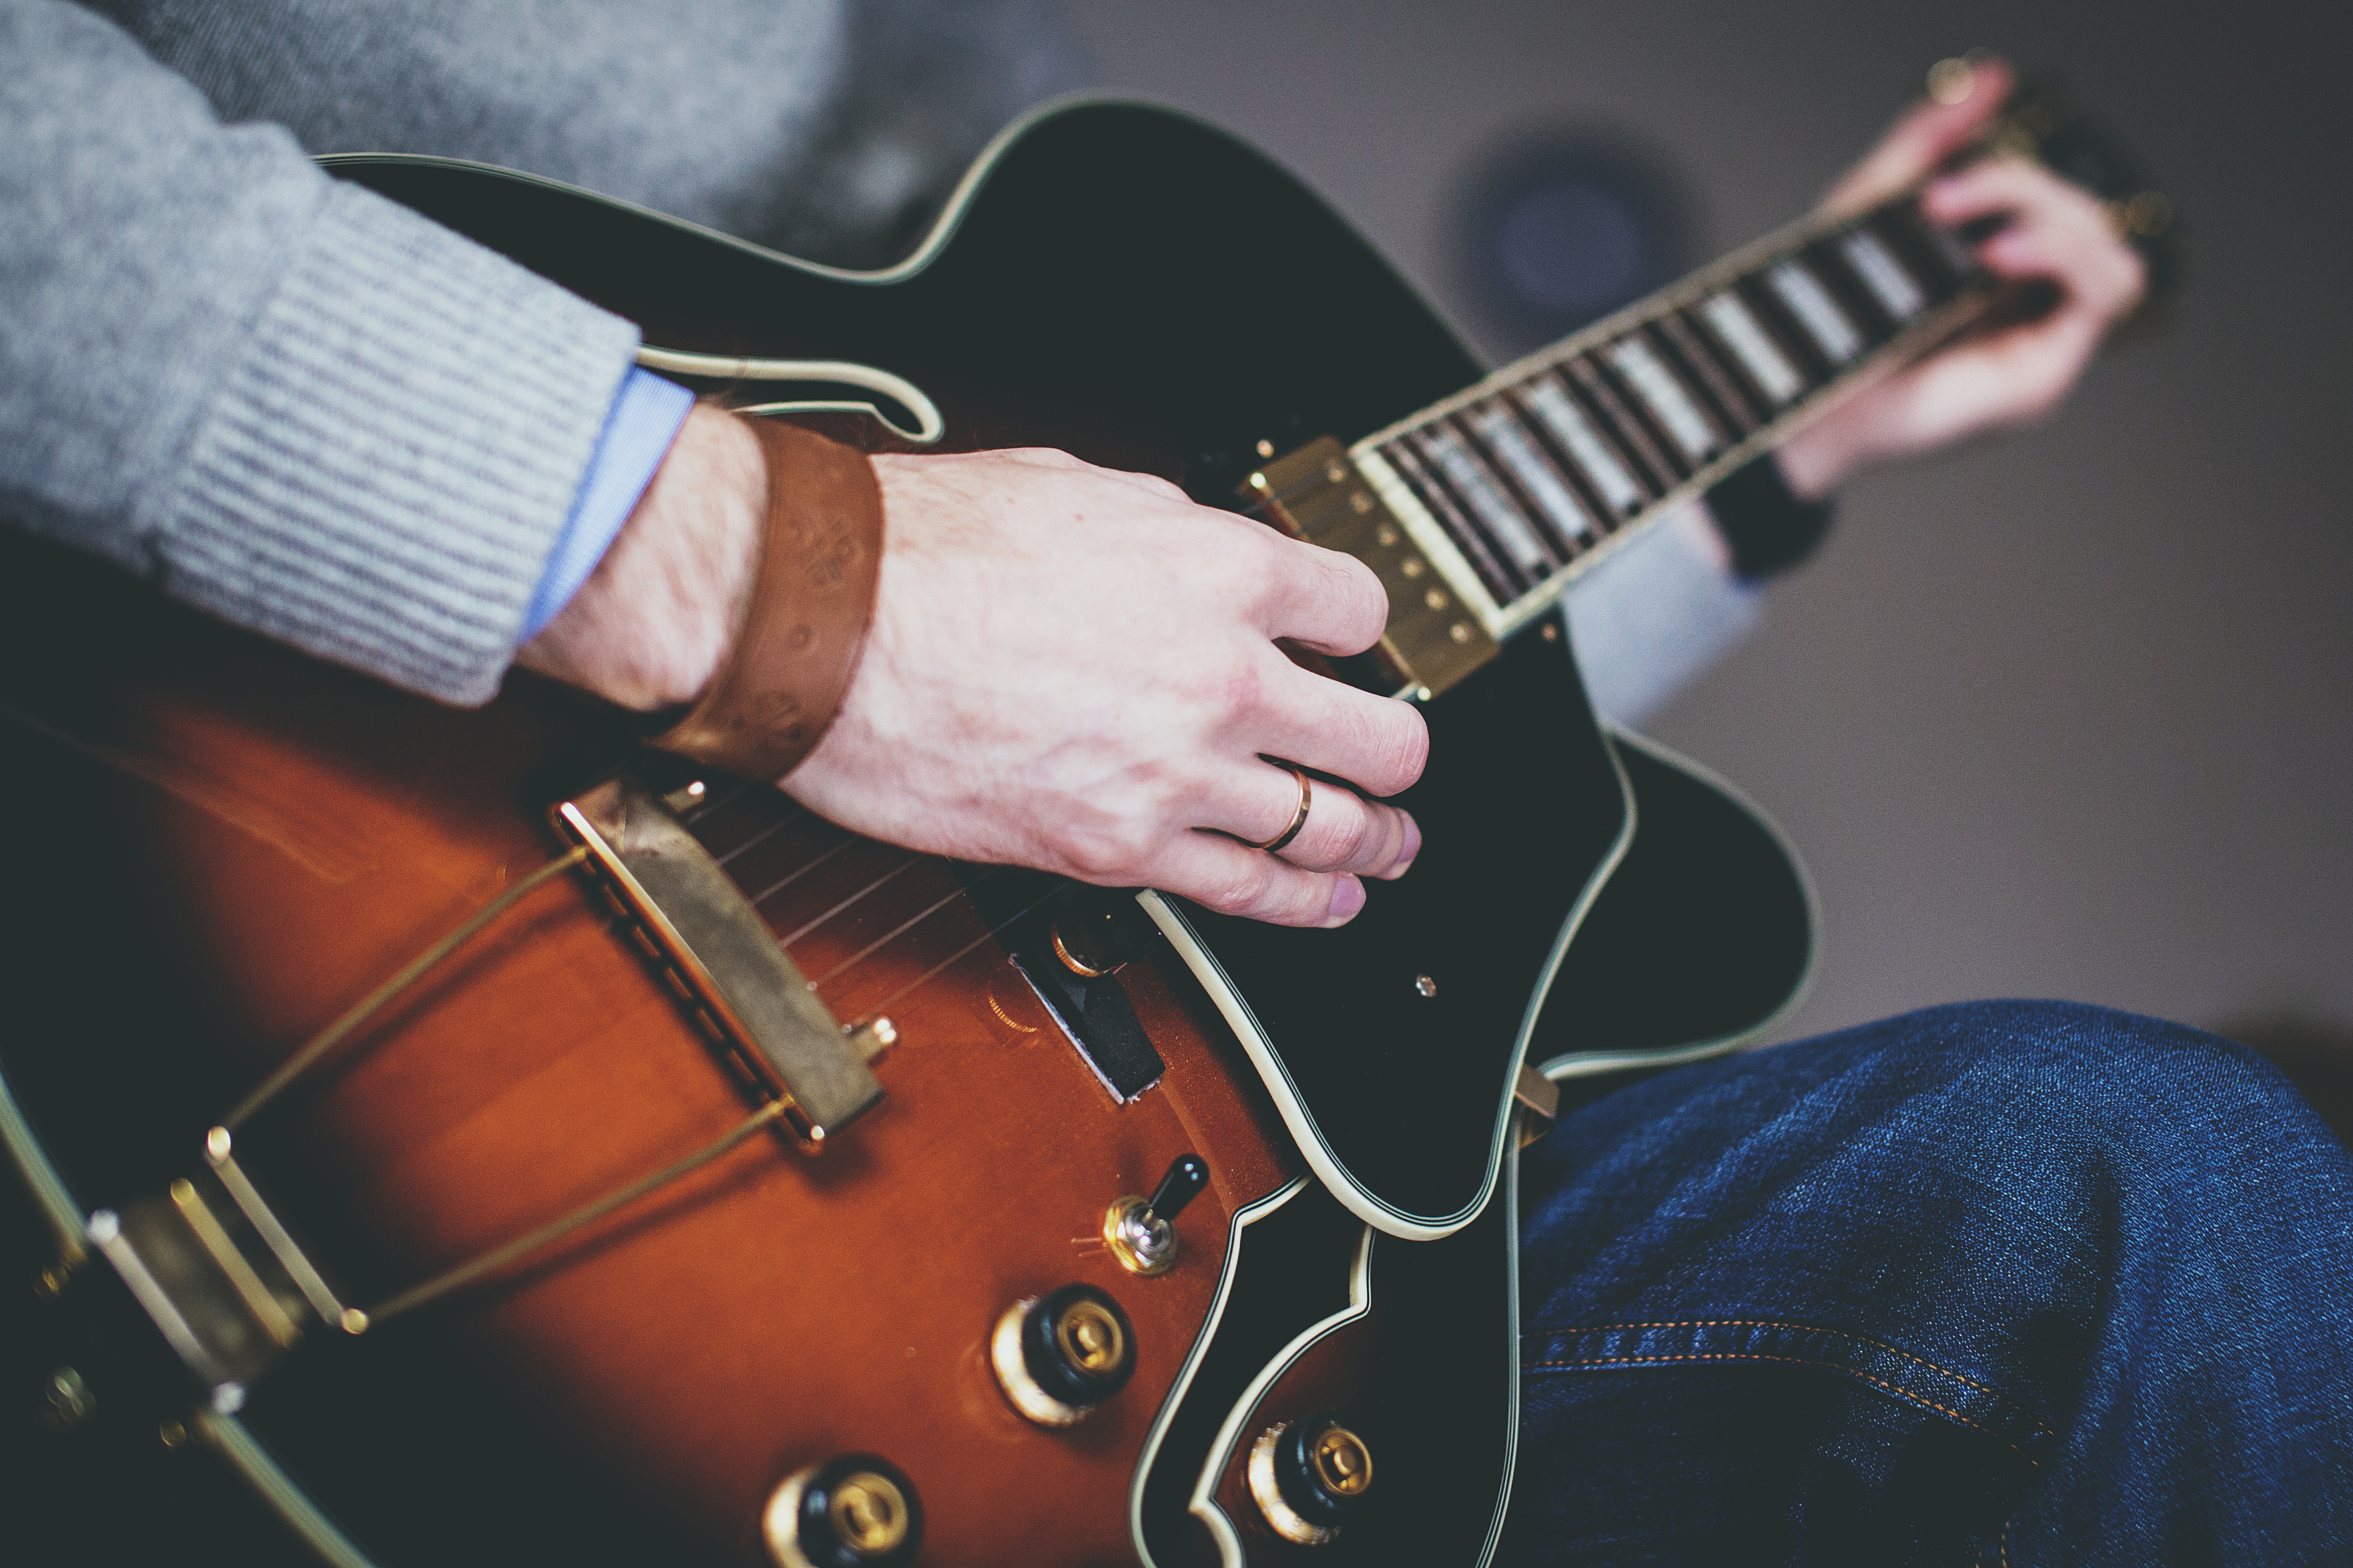
music, guitar, acoustic guitar, musician, musical instrument, bassist, singing, sound, guitarist, drums, bass guitar, entertainment, singer songwriter, string instrument, plucked string instruments, slide guitar, jazz guitarist